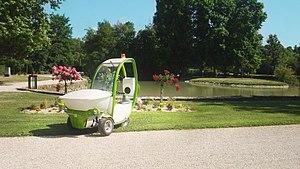
Triporteur électrique SimplyCity sans permis
SimplyCity est une gamme de véhicules électriques lancée en novembre 2009 en Poitou-Charentes. C'est également une marque déposée par son constructeur, Eco&Mobilité, implantée à Mazerolles.